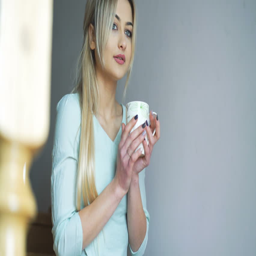
pretty girl sitting on the stairs and drinking a coffee in film format